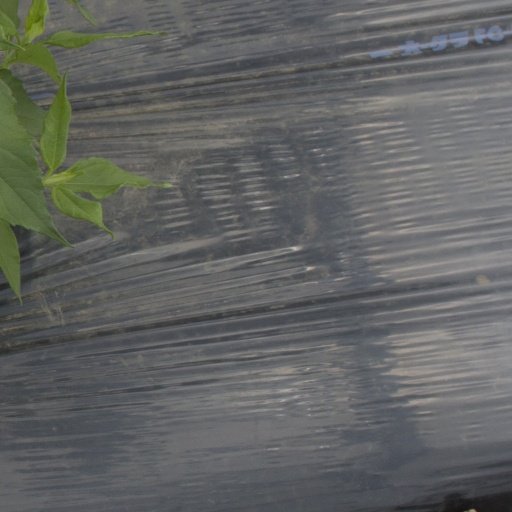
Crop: Jerusalem artichoke